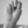
ASL letter: N